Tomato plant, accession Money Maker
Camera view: bottom (45 deg); turntable rotation: 150 degrees
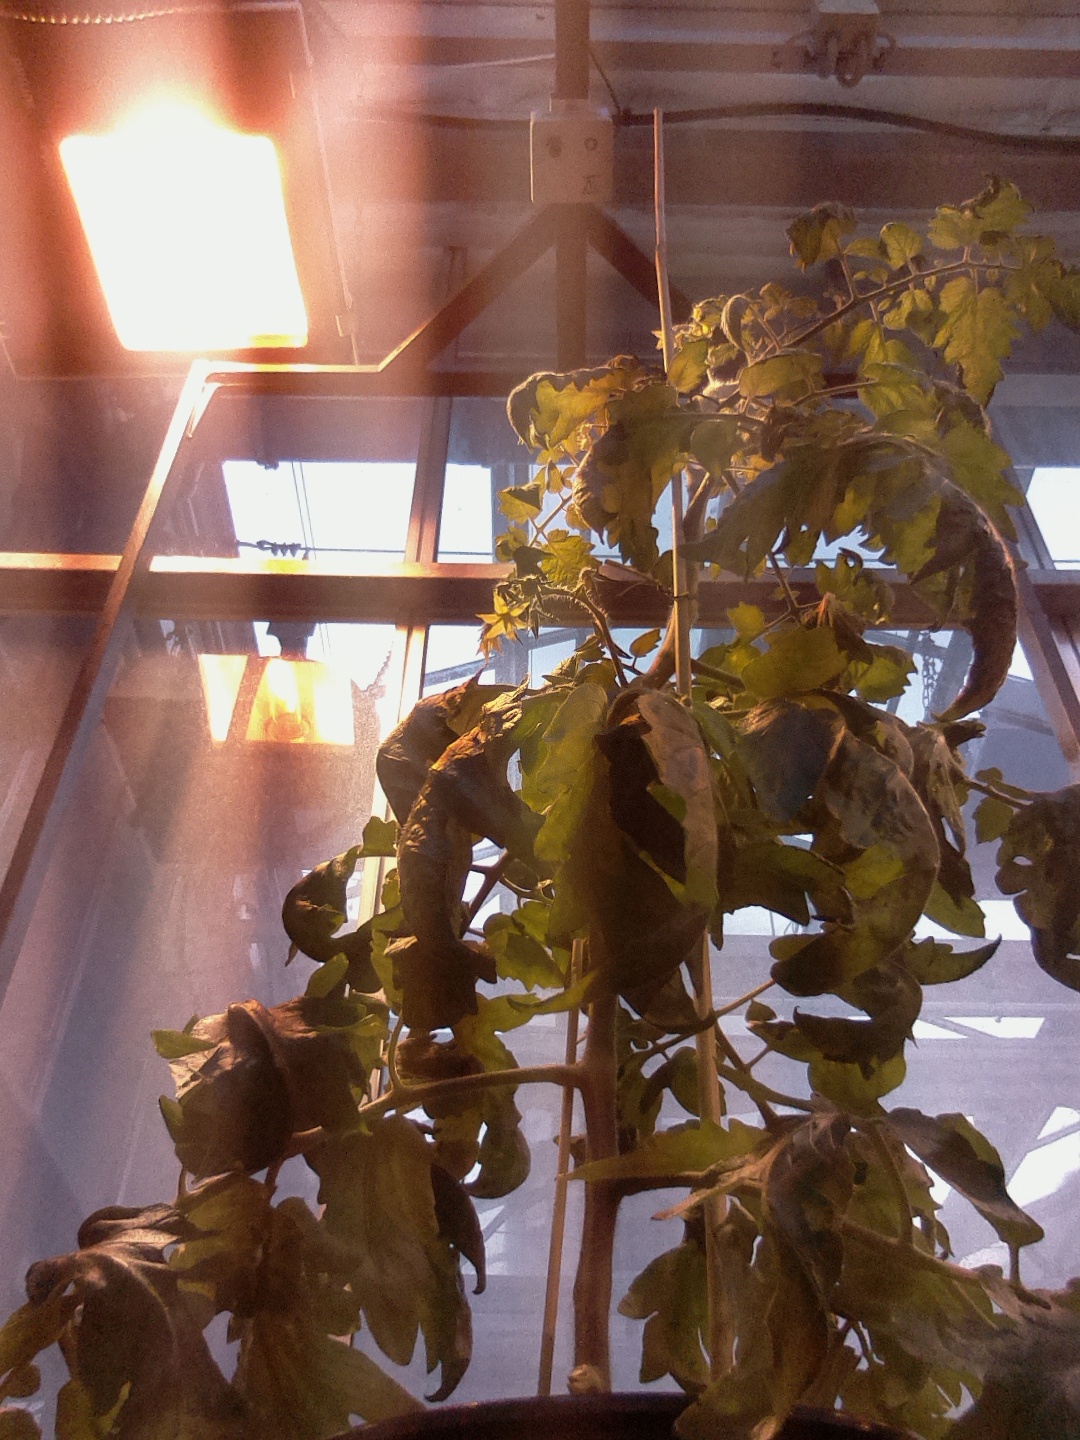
BBCH growth stage 70: Fruits at the main stem or branches visibles